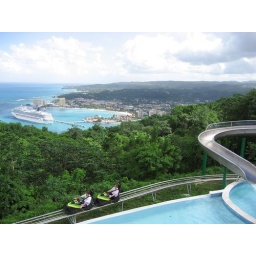
Mystic Mountain, including the &amp;quot;infinity pool&amp;quot;, water slide, and bobsled, with a view of the ship in port.